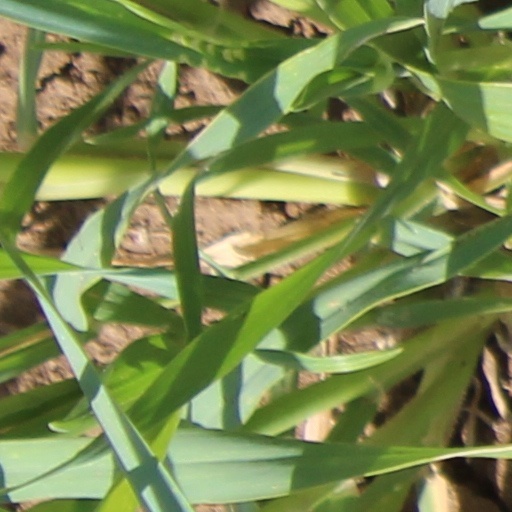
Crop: wheat